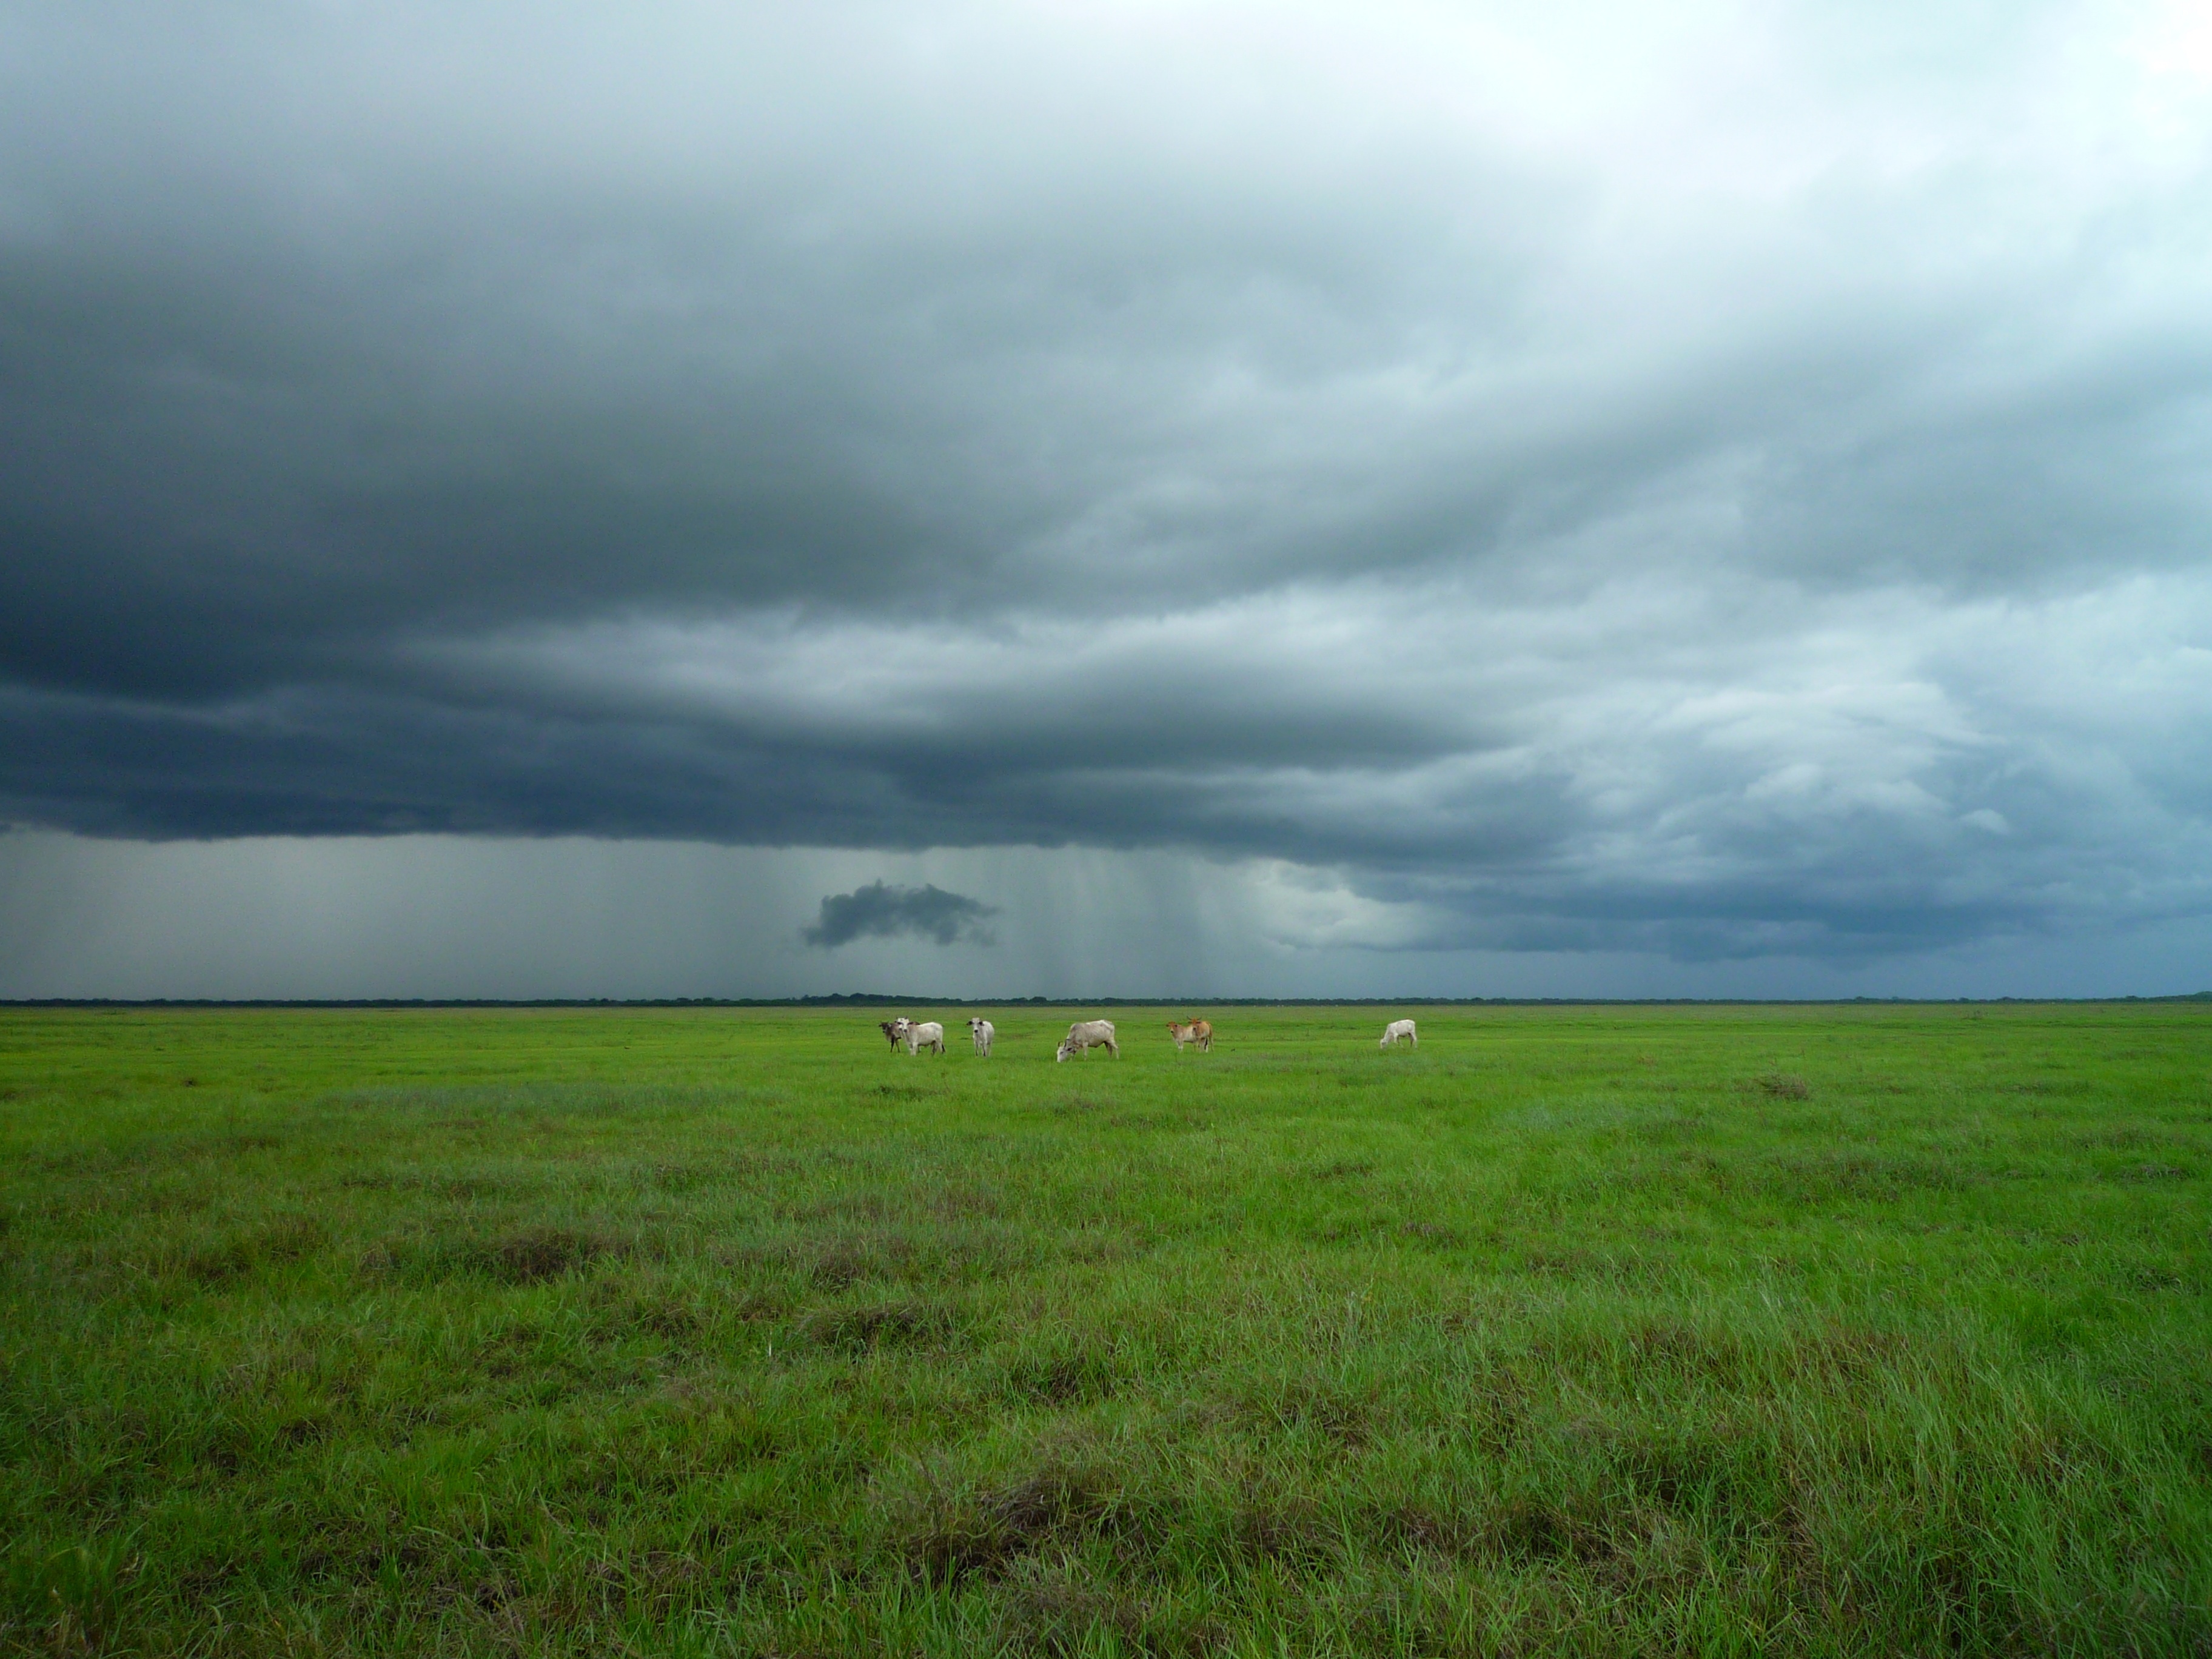
grass, horizon, marsh, cloud, sky, field, meadow, prairie, wind, cow, pasture, weather, storm, plain, grassland, wetland, plateau, habitat, ecosystem, steppe, rural area, natural environment, atmospheric phenomenon, grass family